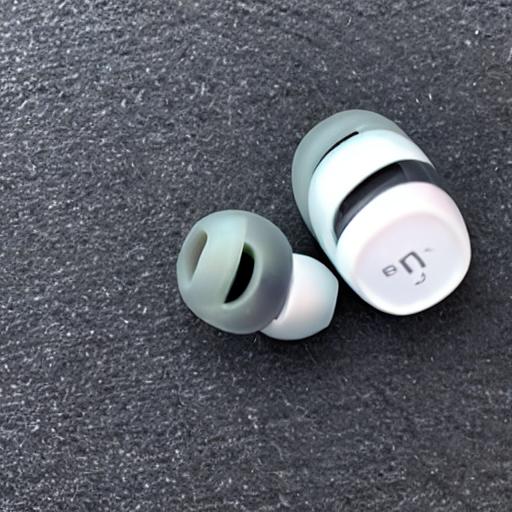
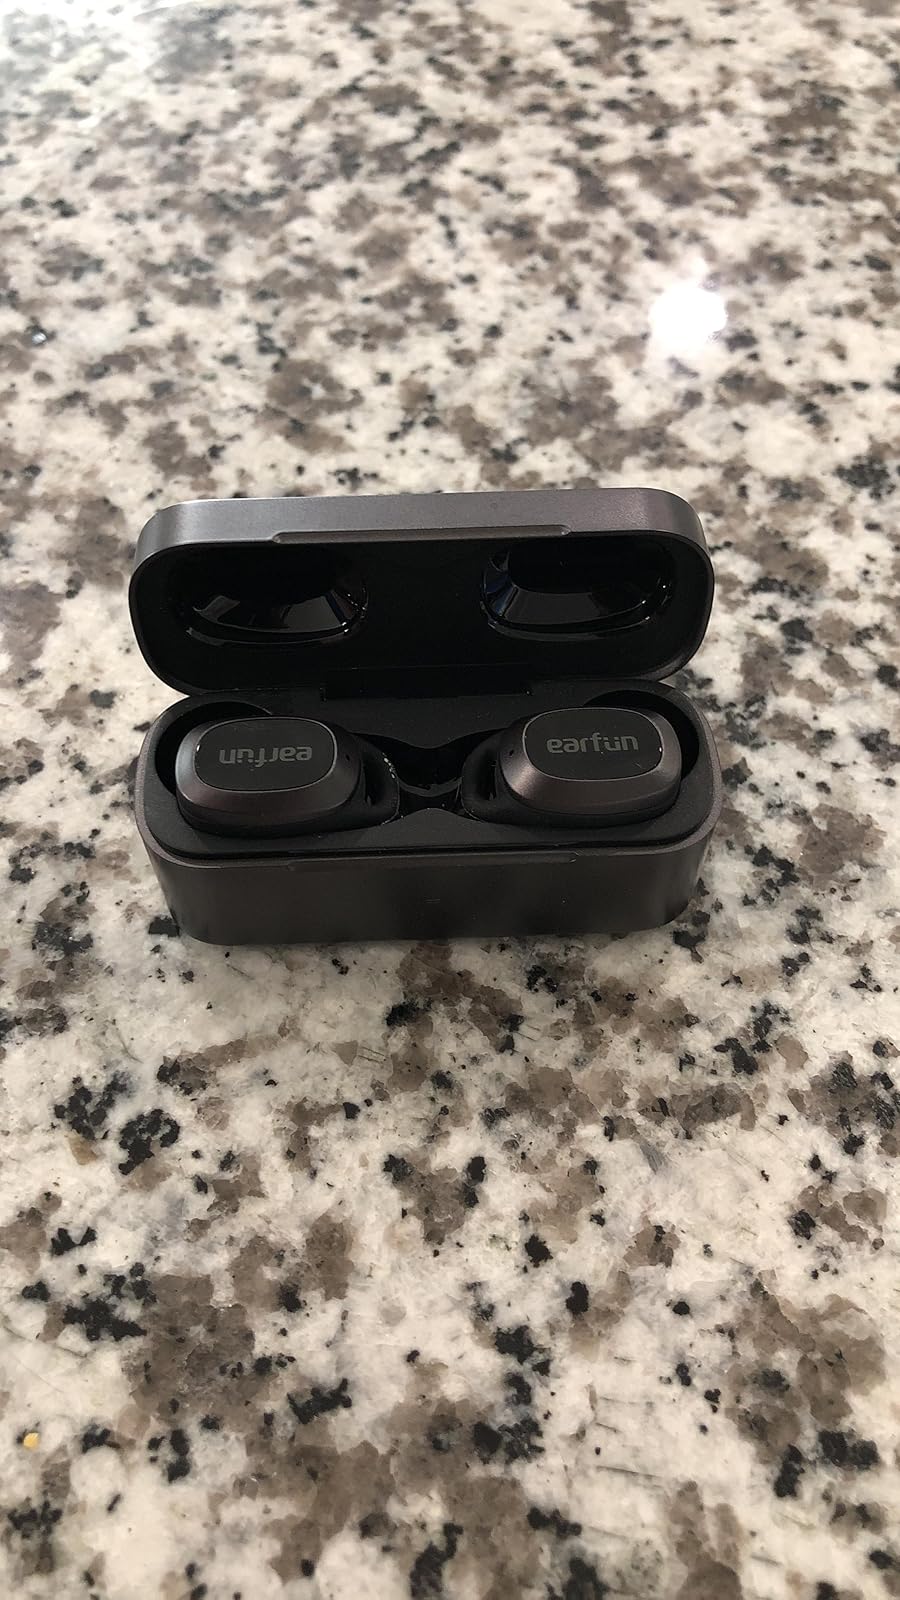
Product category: earbuds
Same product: no